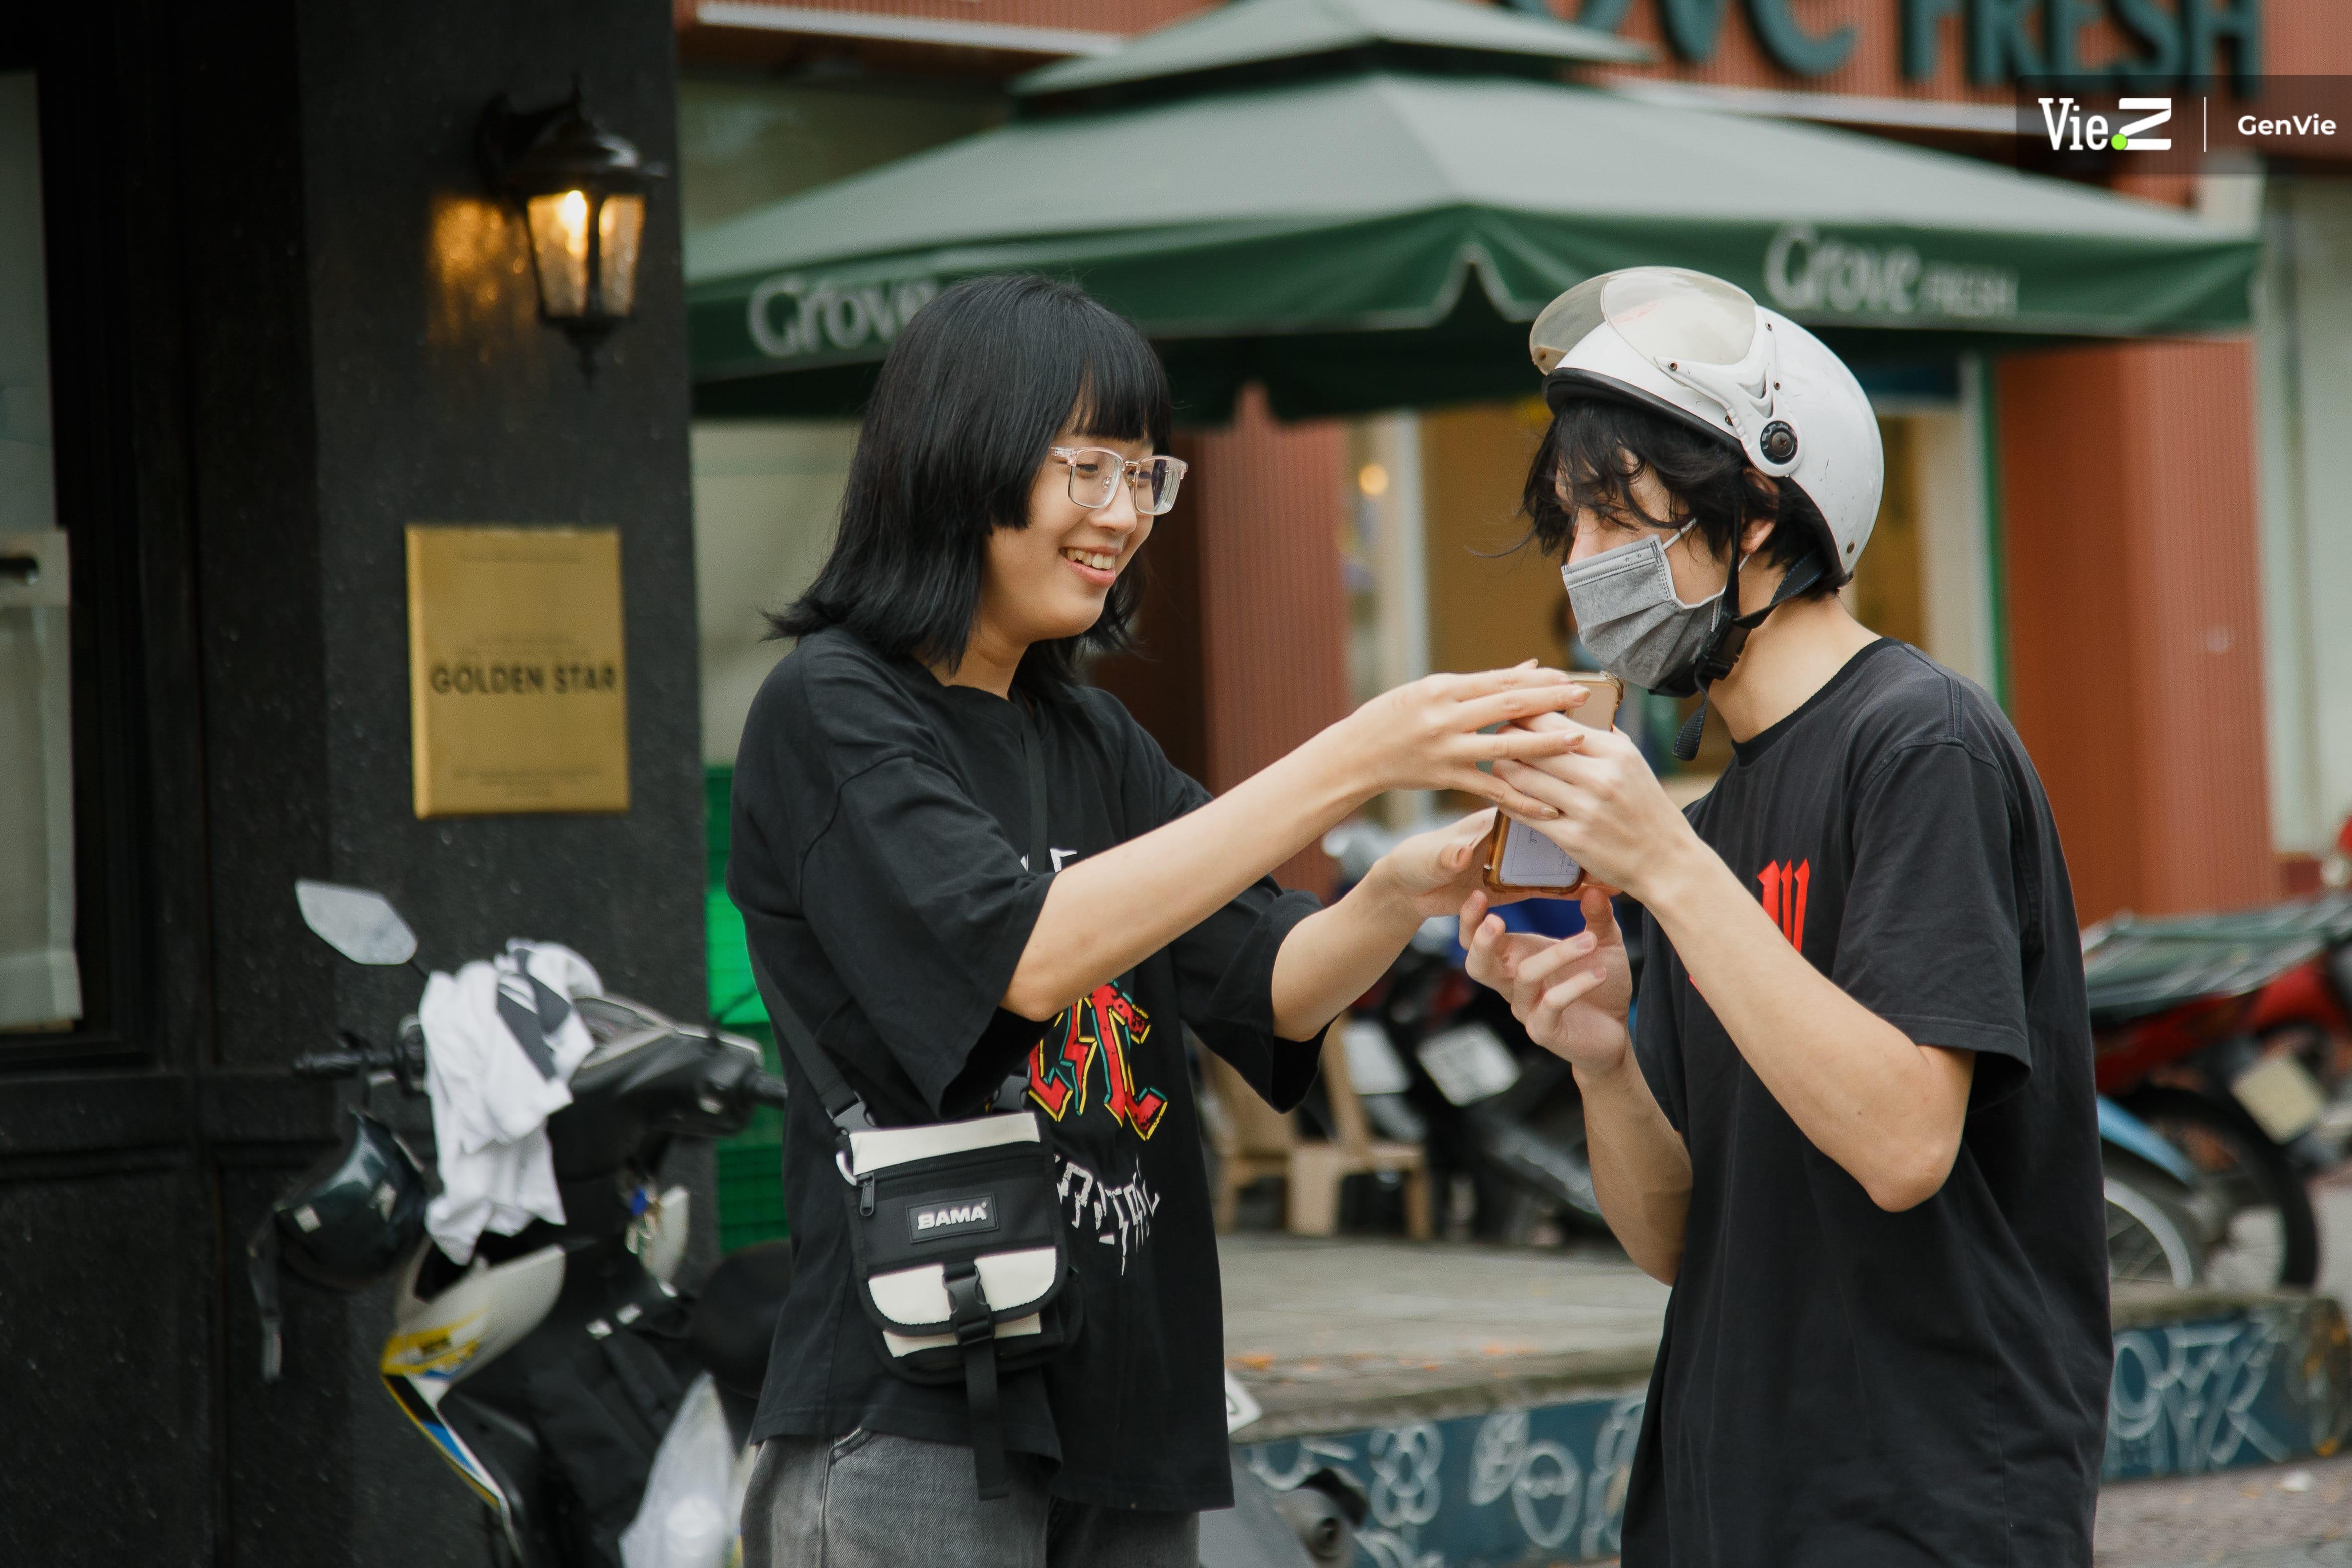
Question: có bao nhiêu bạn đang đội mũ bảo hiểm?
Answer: có một bạn đang đội mũ bảo hiểm